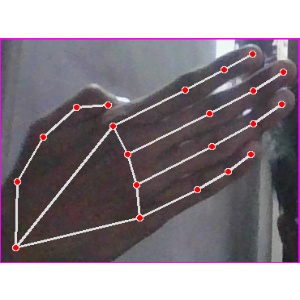
अक्षर: घ